History of the 101st Airborne Division

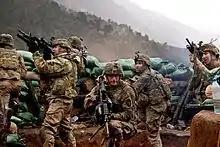
U.S. Army soldiers with 2nd Battalion, 327th Infantry Regiment, 101st Airborne Division return fire during a firefight with Taliban forces in Barawala Kalay Valley in Kunar province, Afghanistan, 31 March 2011.

In 2003, Major General David H. Petraeus ("Eagle 6") led the Screaming Eagles to war during the 2003 invasion of Iraq (Operation Iraqi Freedom). General Petraeus led the division into Iraq saying, "Guidons, Guidons. This is Eagle 6. The 101st Airborne Division's next Rendezvous with Destiny is North to Baghdad. Op-Ord Desert Eagle 2 is now in effect. Godspeed. Air Assault. Out." The division was in V Corps, providing support to the 3rd Infantry Division by clearing Iraqi strong points which that division had bypassed. 3rd Battalion, 187th Infantry (3rd Brigade) was attached to 3rd Infantry Division and was the main effort in clearing Saddam International Airport. The division then served as part of the occupation forces of Iraq, using the city of Mosul as their primary base of operations. 1st and 2d Battalion, 327th Infantry Regiment (1st Brigade) oversaw the remote airfield Qayarrah West south of Mosul. The 502d Infantry Regiment (2d Brigade) and 3d Battalion, 327th Infantry Regiment were responsible for Mosul itself while the 187th Infantry Regiment (3d Brigade) controlled Tal Afar just west of Mosul. The 101st Airborne also participated in the Battle of Karbala. The city had been bypassed during the advance on Baghdad, leaving American units to clear it in two days of street fighting against Iraqi irregular forces. The 101st Airborne was supported by the 2nd Battalion, 70th Armor Regiment with Charlie Company, 1st Battalion, 41st Infantry Regiment, 1st Armored Division. The 3d Battalion, 502d Infantry Regiment, 101st Airborne Division was awarded a Valorous Unit Award for their combat performance.